Sea turtle migration

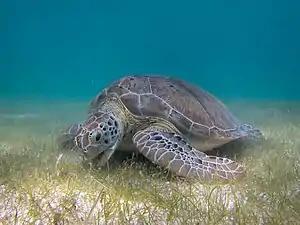
Green Sea Turtle grazing seagrass

The post-nesting migration of adult female green sea turtles from Ascension Island to Brazil has been recorded using satellite transmitters as part of an experiment into their navigation. In addition to the transmitters, some turtles were fitted with magnets which were expected to disrupt any ability to use the Earth's field for navigation. There was no difference in migratory performance between these turtles and turtles which were not carrying magnets, but the experimental design has been criticised. There is strong evidence that green turtles are sensitive to magnetic cues. For example, juvenile green turtles exposed to fields north and south of a capture site (i.e. displaced in geomagnetic but not geographical space) oriented in a direction that would have led them back to the capture site, suggesting that they can use the earth's magnetic field to acquire positional information. Adult turtles also use magnetic cues. Whilst geomagnetic cues may guide navigation over long distances, close to the goal, it is thought that turtles use wind-borne cues emanating from the goal to home in on their target. Juvenile greens can orient using a 'sun compass'. In other words, they can use directional information to determine their headings.